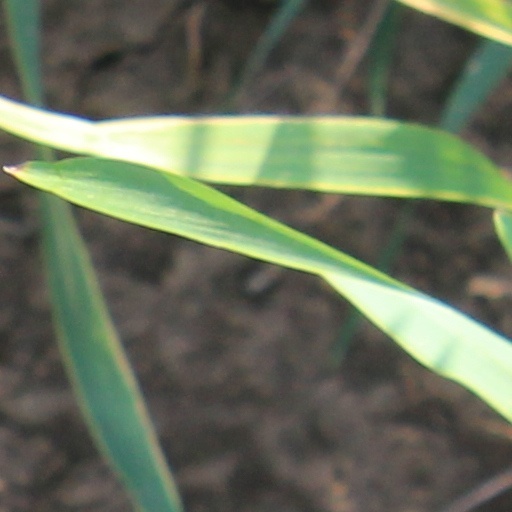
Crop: wheat